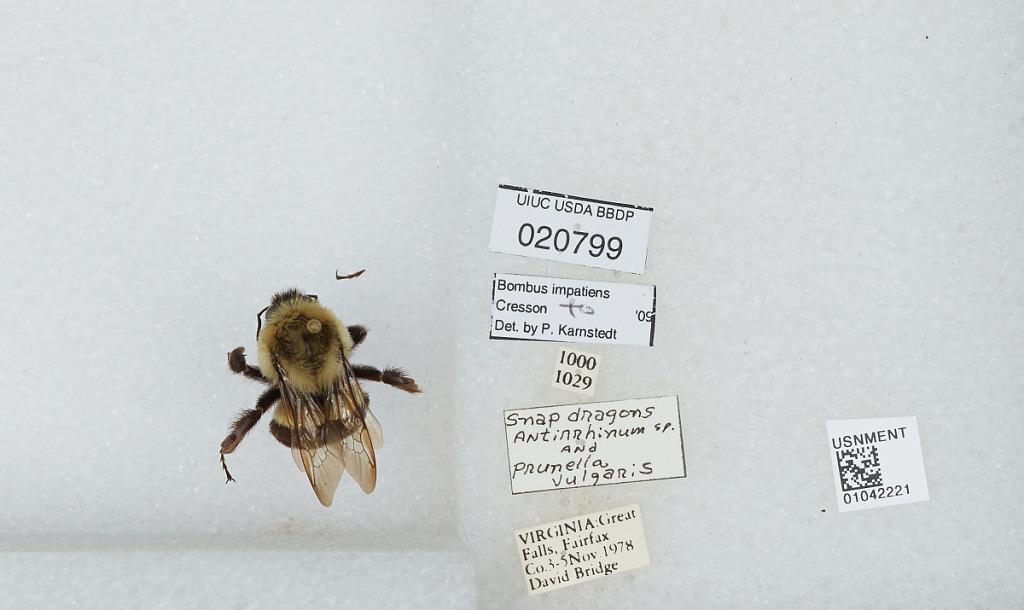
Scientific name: Bombus sp.
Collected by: D. Bridge
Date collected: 1978-11-3
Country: United States
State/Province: Virginia
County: Fairfax
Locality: Great Falls
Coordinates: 38.9969, -77.2547
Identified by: Karnstedt, P.